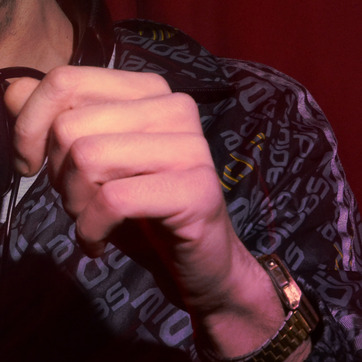
Material: skin